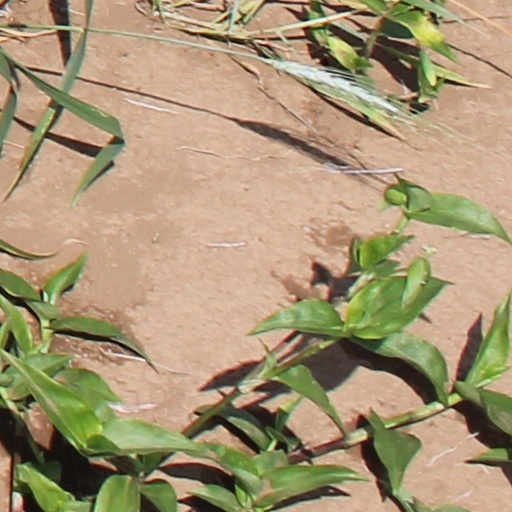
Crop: wheat